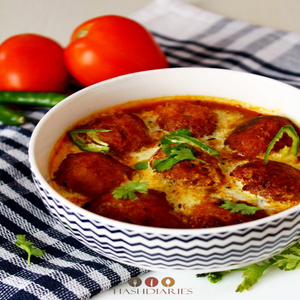
Dish: kofta